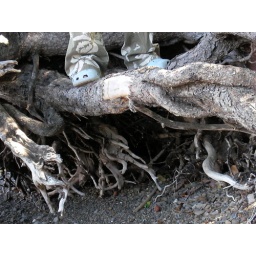
Great tree roots by the lake